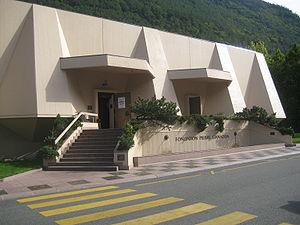
La fondation Pierre-Gianadda est un site d'exposition d'art privé ouvert au public, situé à Martigny dans le canton du Valais en Suisse.
Cette liste présente les biens culturels d'importance nationale dans le canton du Valais. Cette liste correspond à l'édition 2009 de l'Inventaire Suisse des biens culturels d'importance nationale pour le canton du Valais. Il est trié par commune et inclus : 58 bâtiments séparés, 16 collections, 15 sites archéologiques et deux cas particuliers.